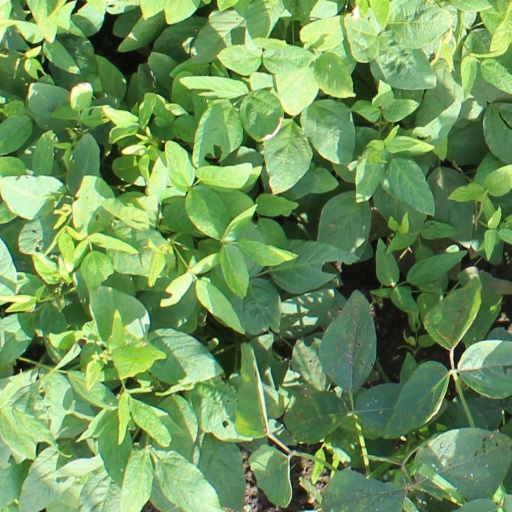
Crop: soybean